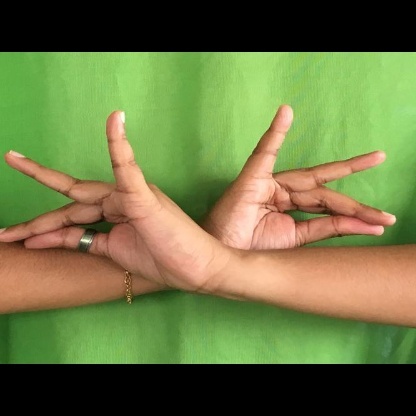
Mudra: Katakavardhana